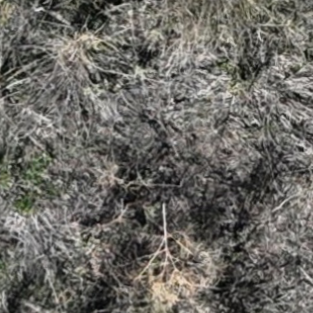
Month: october